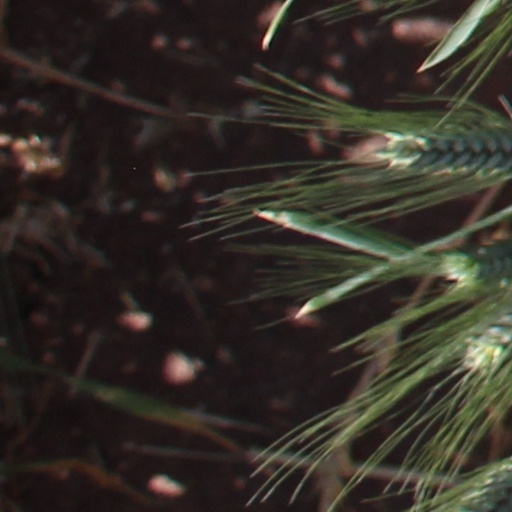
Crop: wheat